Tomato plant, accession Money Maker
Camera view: horizontal (90 deg, fisheye); turntable rotation: 0 degrees
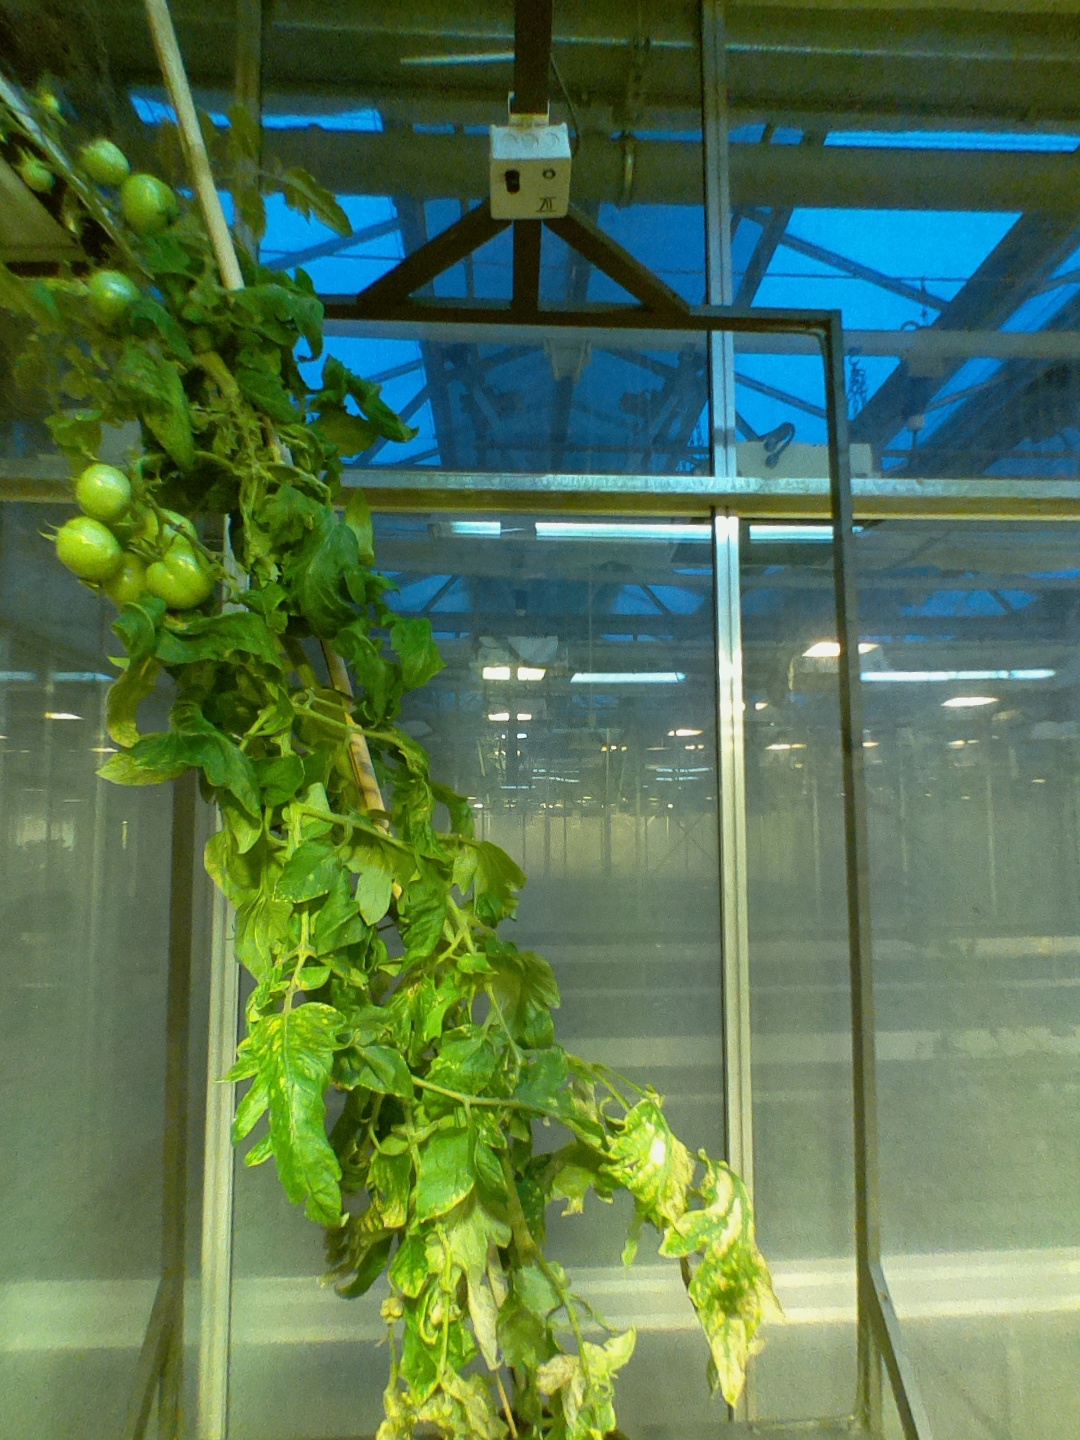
BBCH growth stage 79: 90% -100% of final fruit size